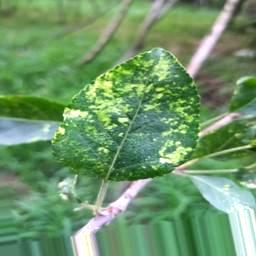
Label: Apple_Mosaic